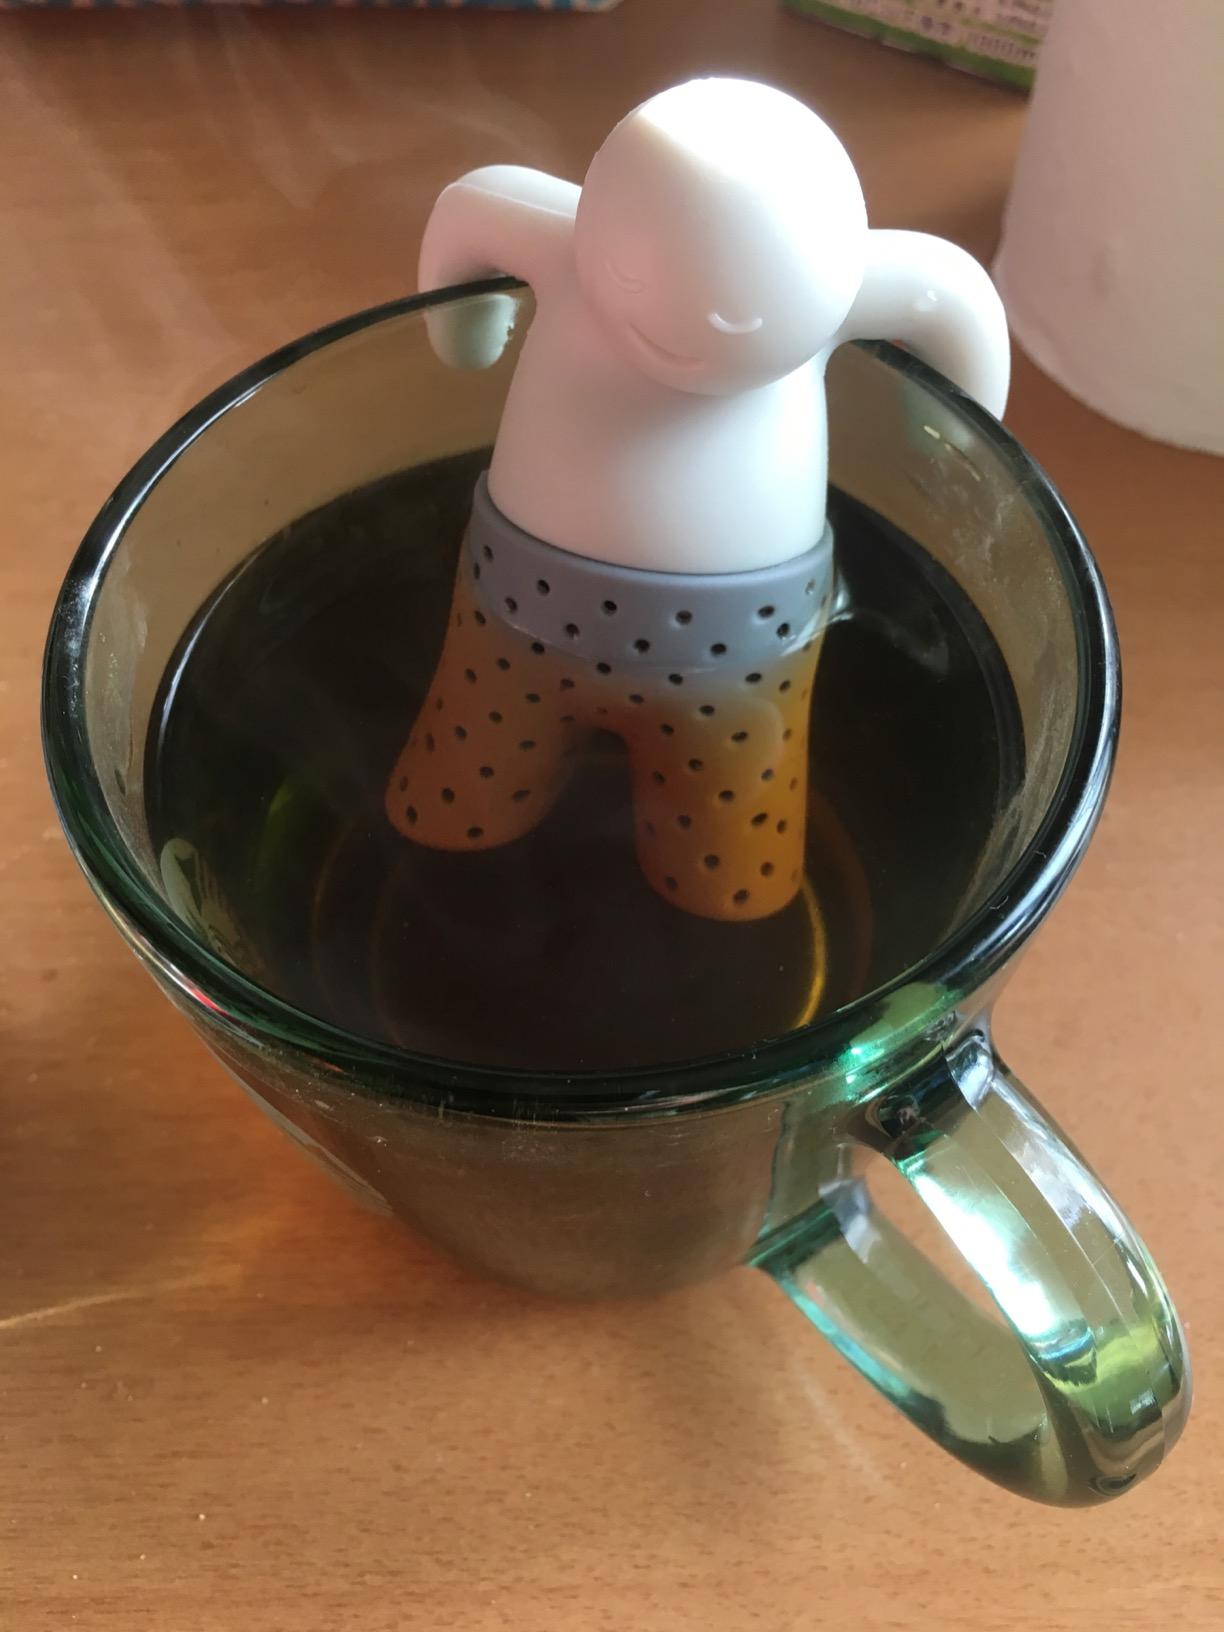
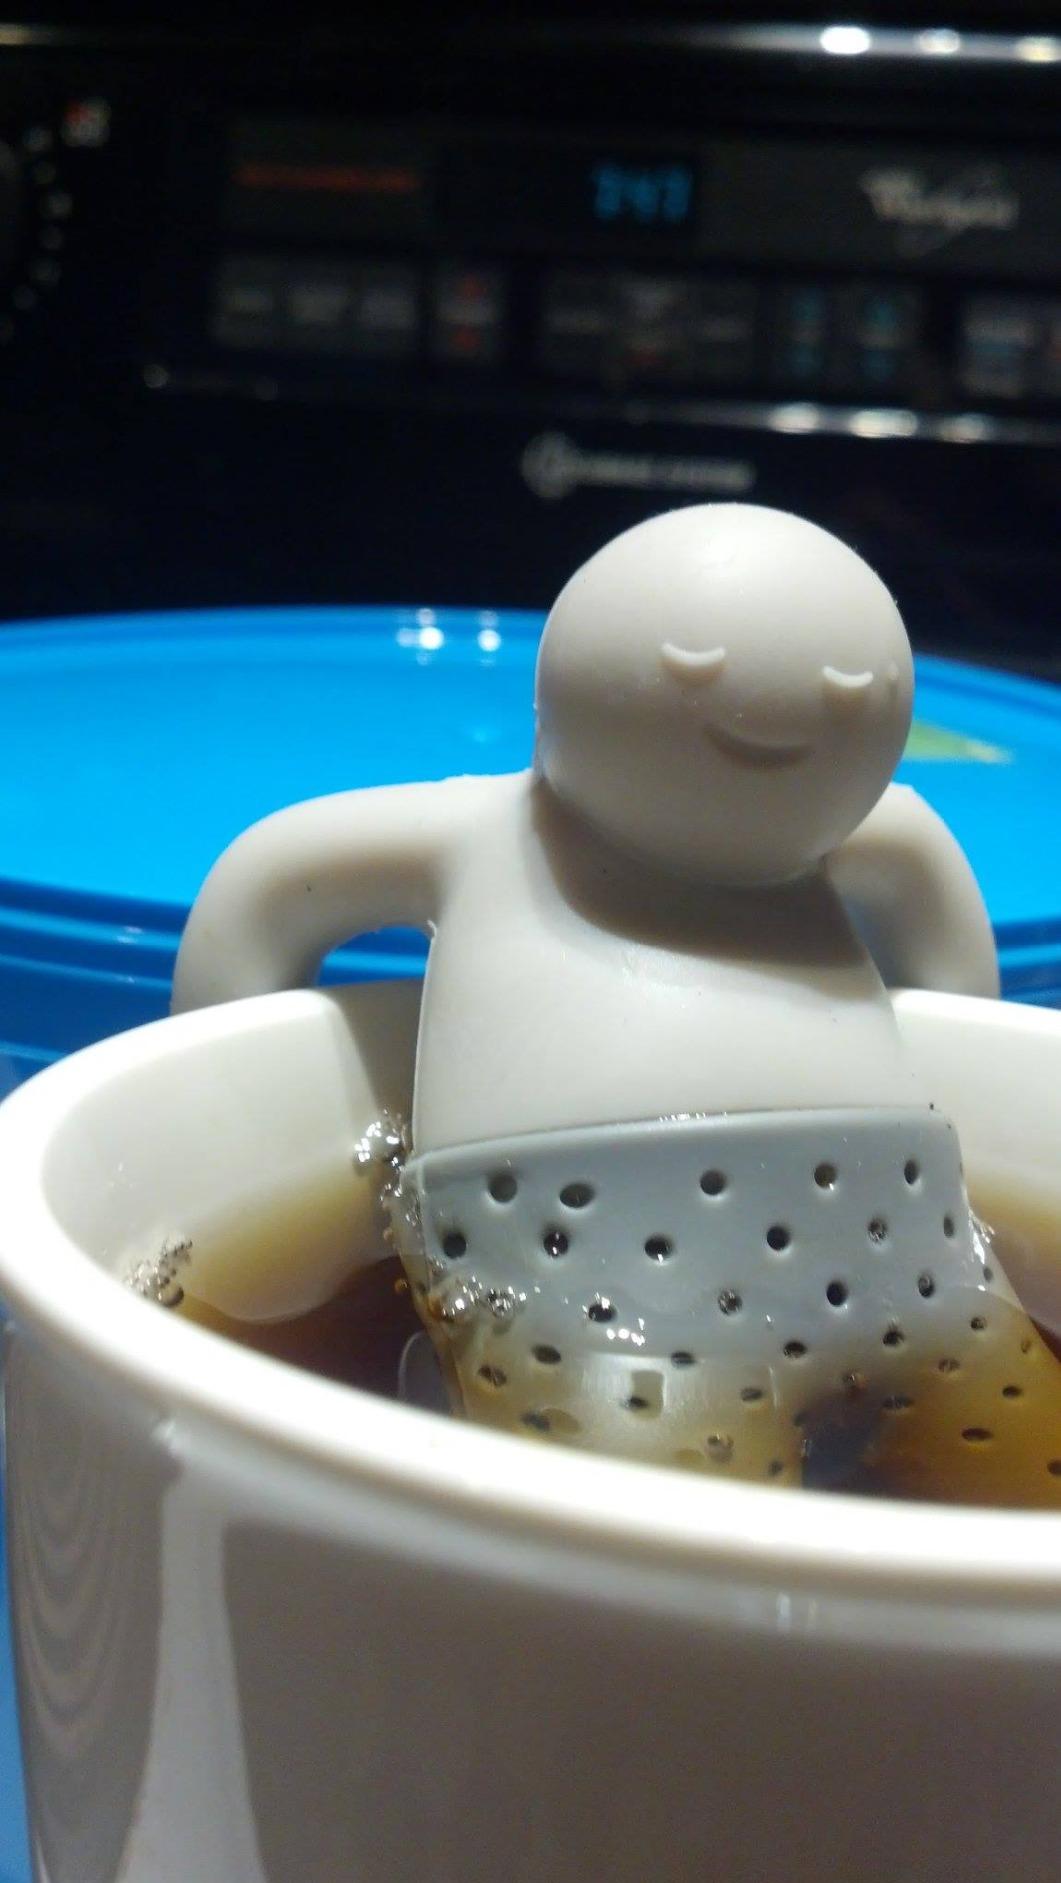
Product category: items_tea
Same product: yes